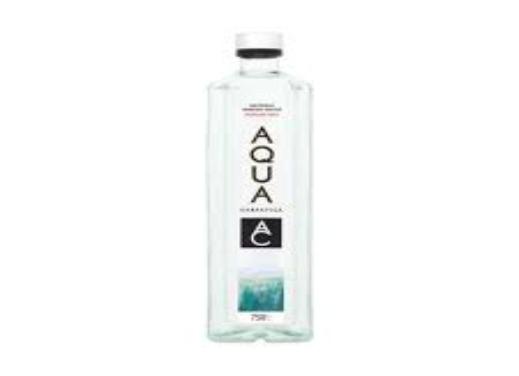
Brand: Aqua Carpatica
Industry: Food